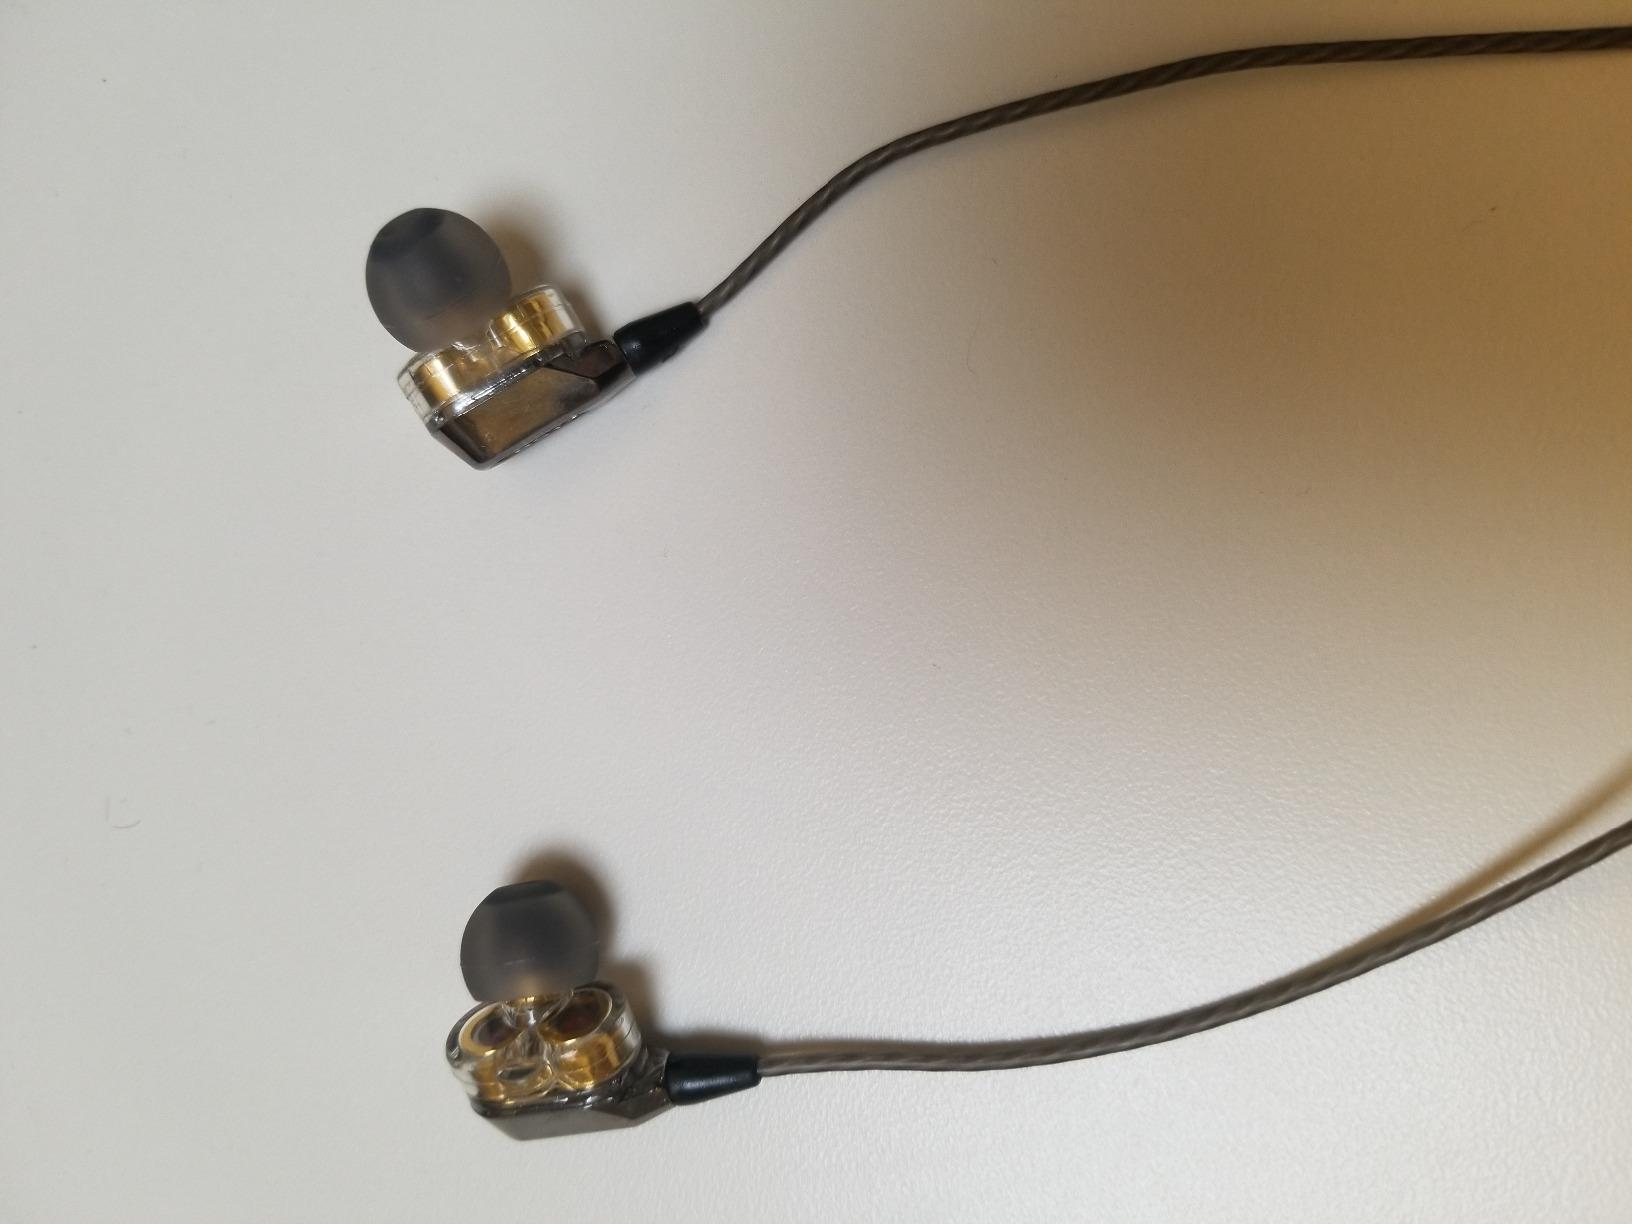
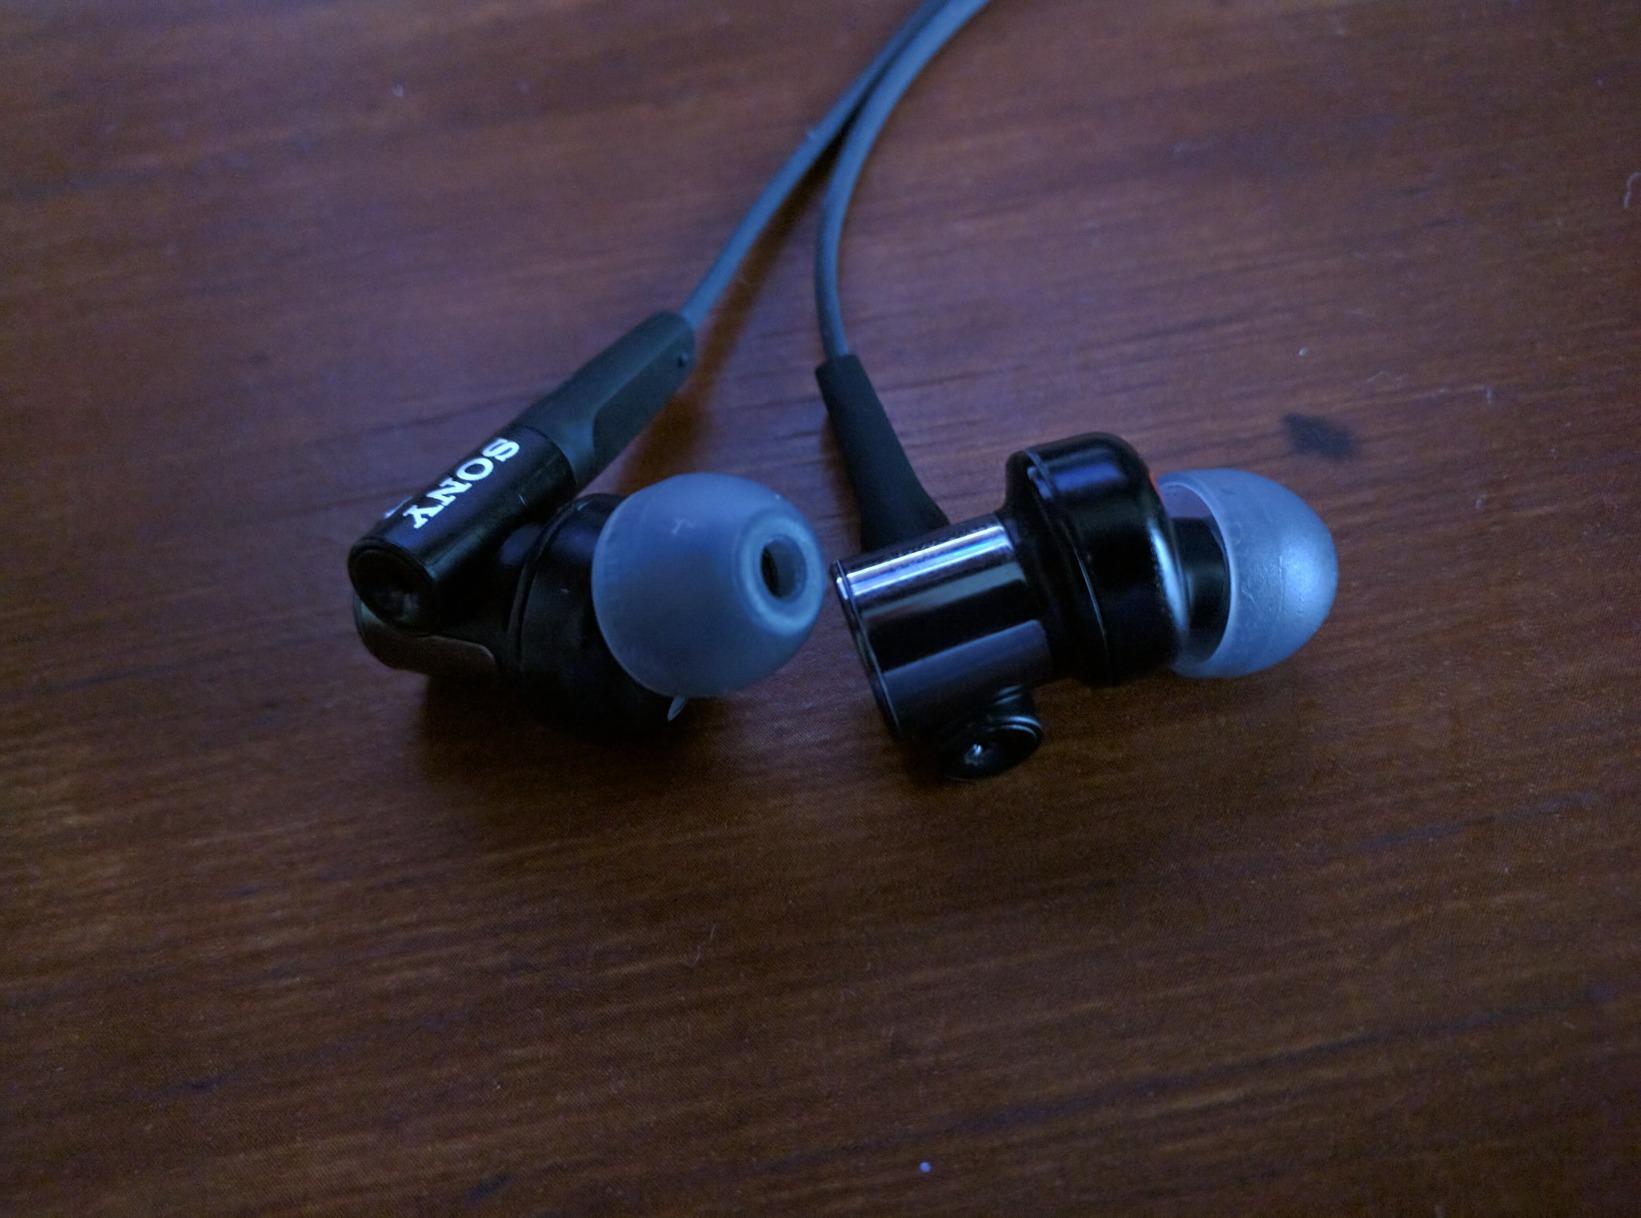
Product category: headphones
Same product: no